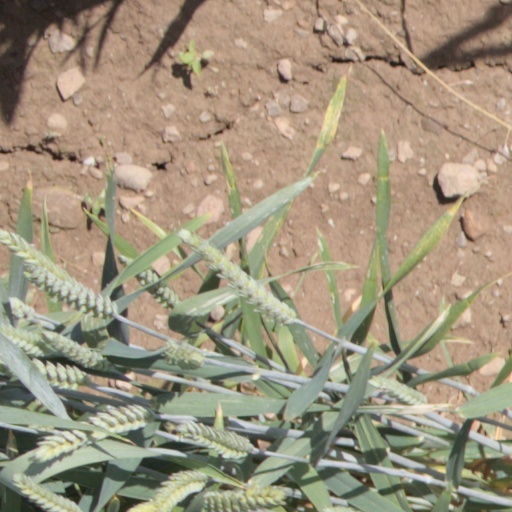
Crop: wheat